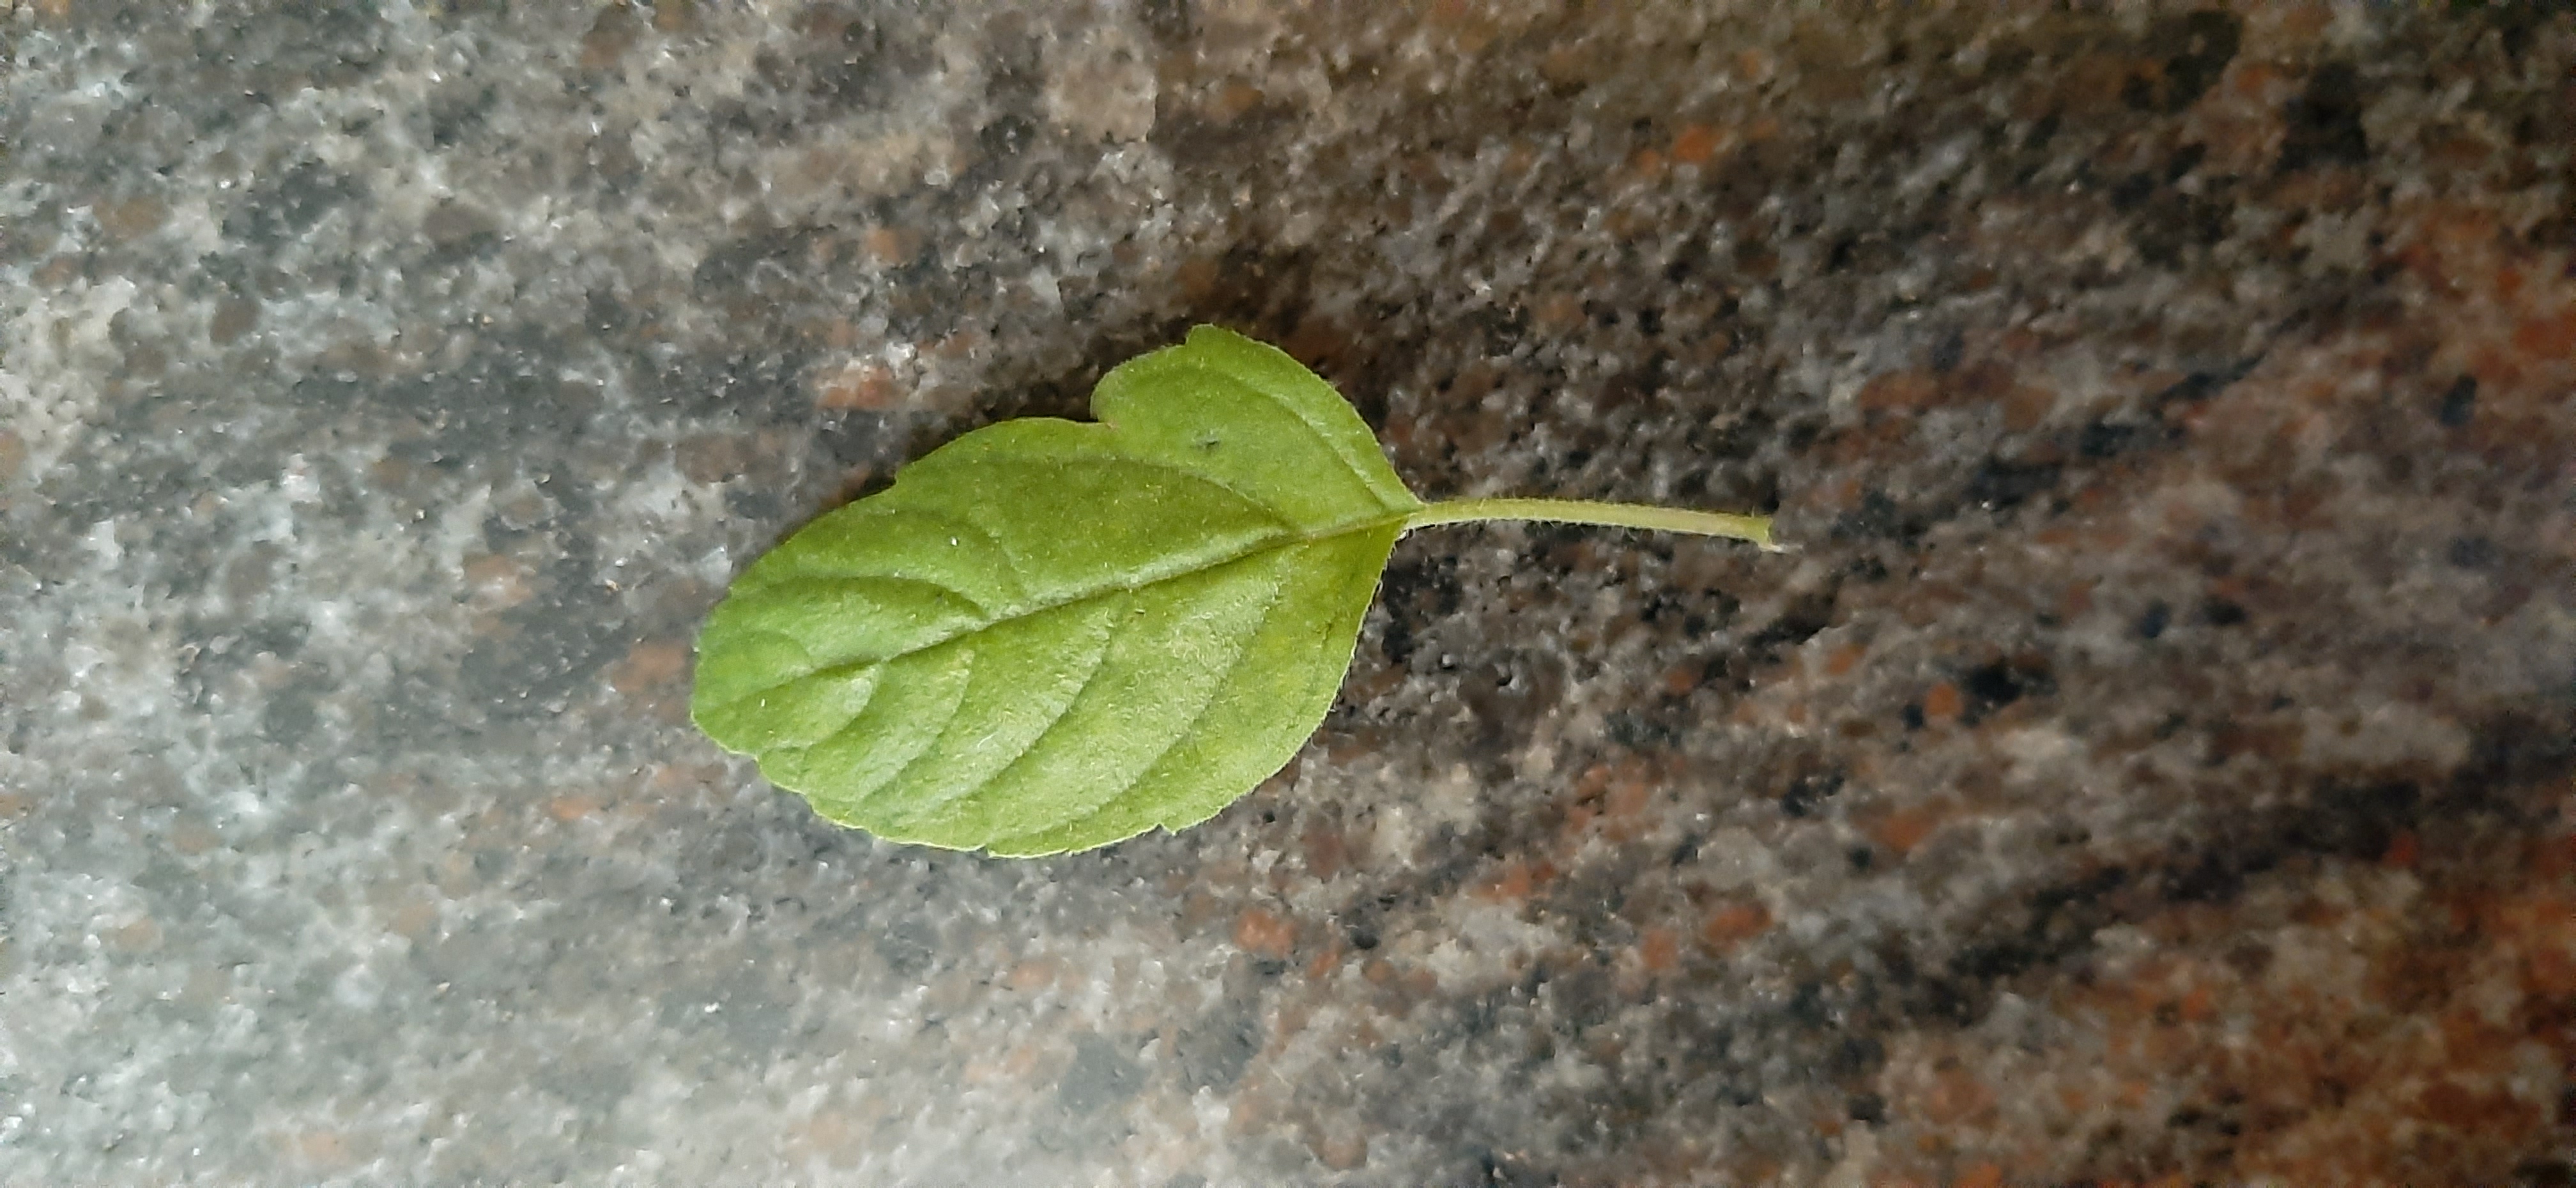
Plant: Tulsi